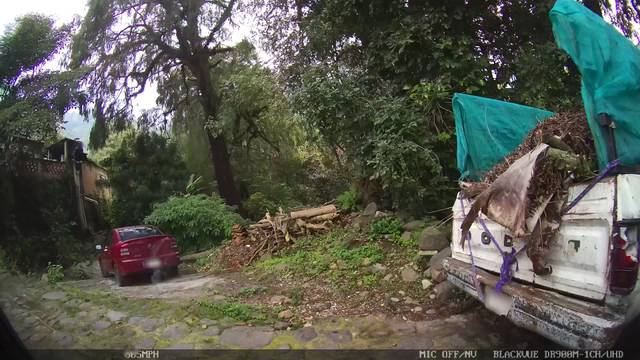
Region: Mexico
Coordinates: 18.992, -99.099